Battle of the Argeș

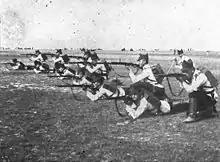
Romanian soldiers during a training exercise. The rifle is the Mannlicher M1893, the standard service rifle of the Kingdom of Romania at the time.

The Battle of the Argeș took place during the Romanian Campaign of World War I.on 1 December 1916. The battle was fought along the line of the Argeș River in Romania between Austro-German forces of the Central Powers and Romanian forces with the Russian imperial forces.